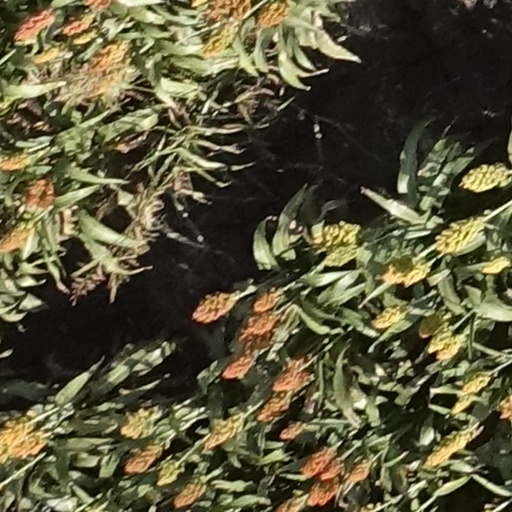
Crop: sorghum